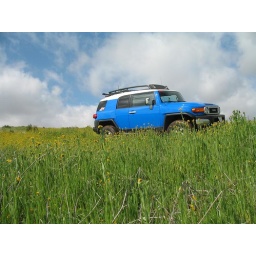
FJ in a field of flowers